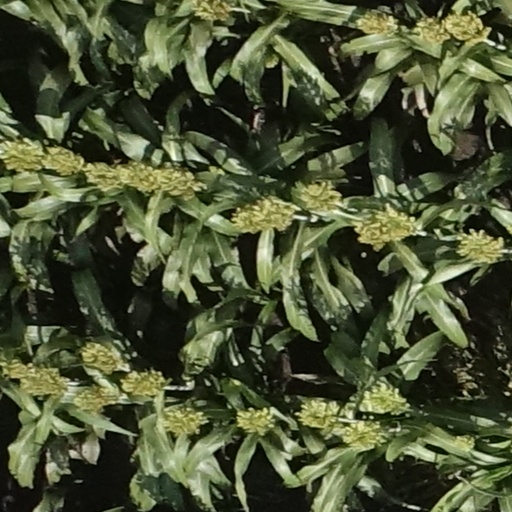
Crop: sorghum